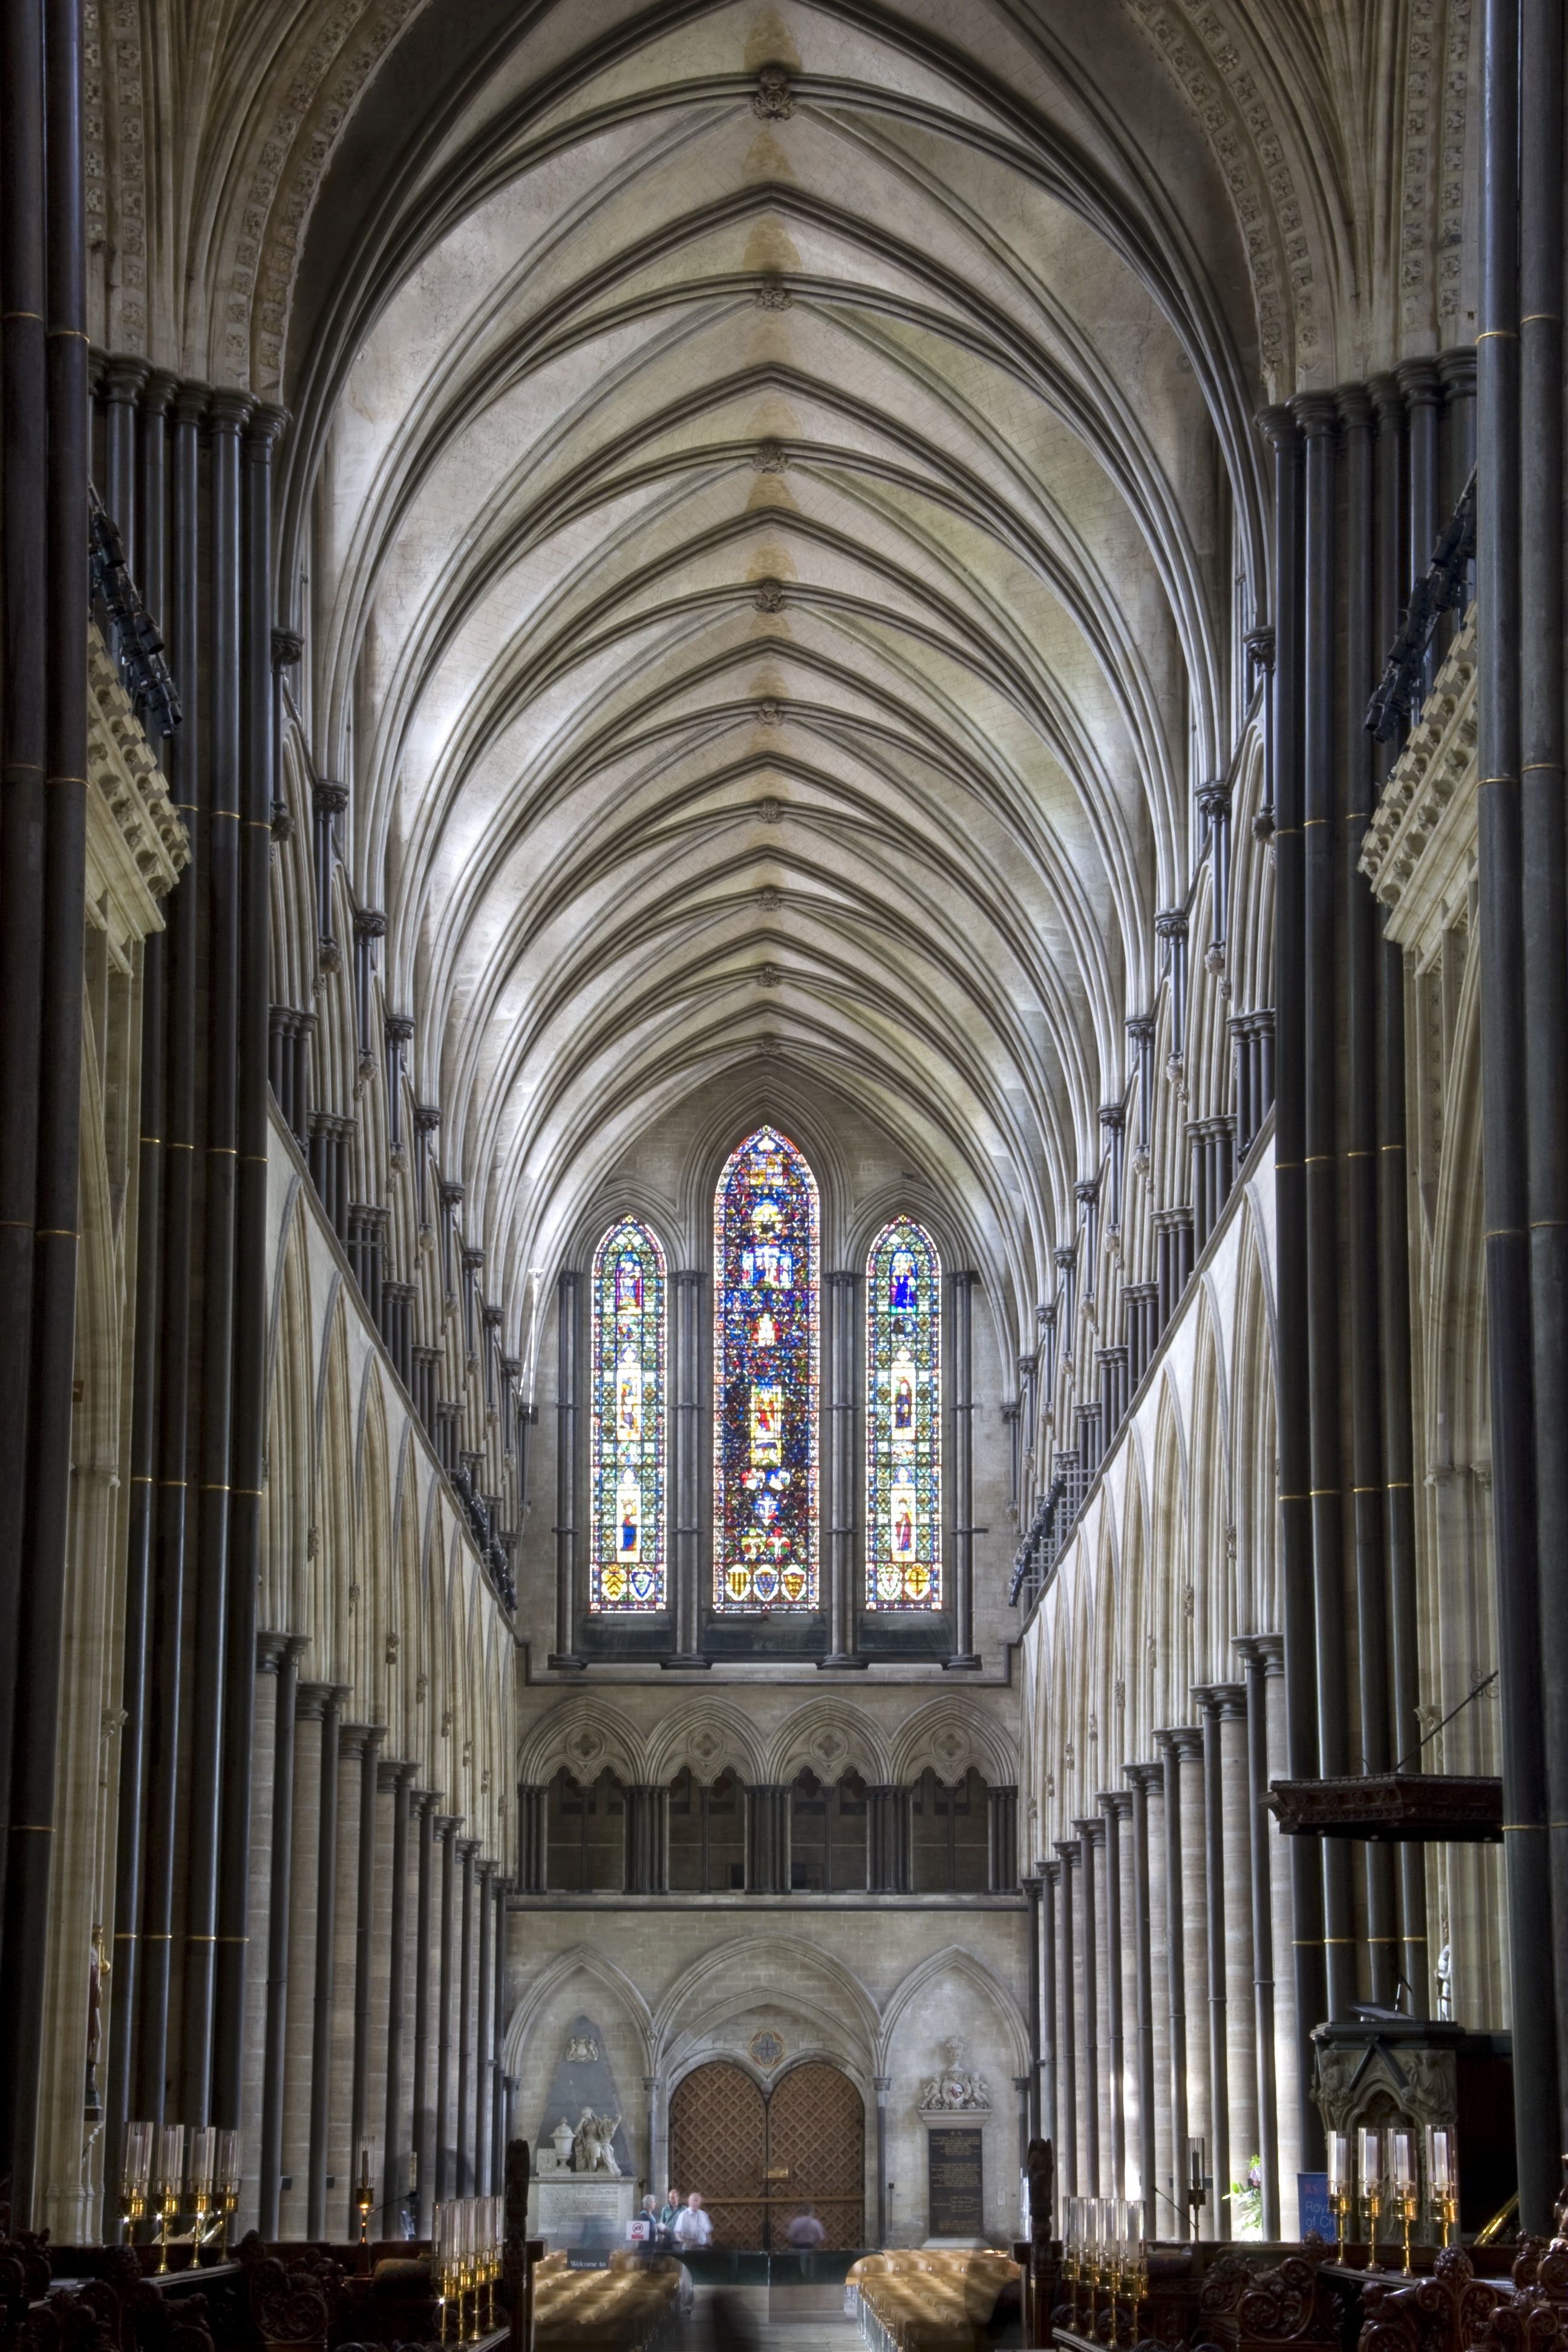
architecture, structure, interior, window, glass, building, range, arch, column, landmark, facade, church, cathedral, chapel, historic, place of worship, aisle, medieval architecture, uk, hdr, symmetry, famous, arcade, anglican, nave, vault, metropolis, salisbury, gothic architecture, daylighting, classical architecture, high dynamic